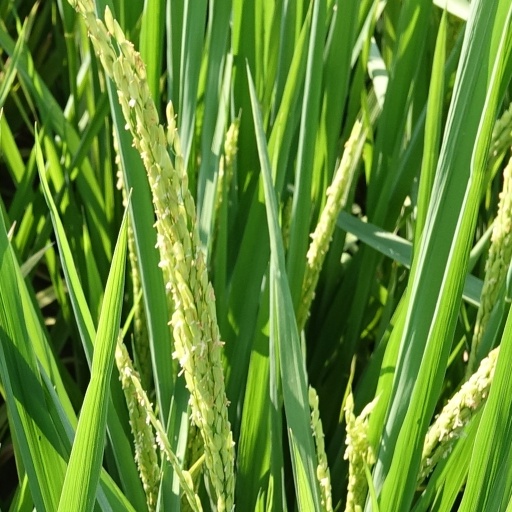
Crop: rice